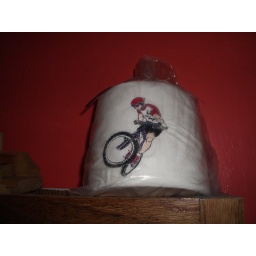
This awesome decorative toilet paper roll in Kelly's family's bathroom.Brilliant. Even says: &amp;quot;do not use&amp;quot; on it.